A Date with Judy (film)

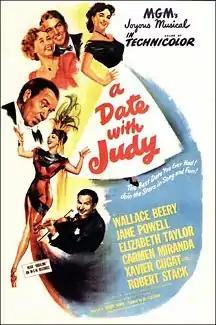
Theatrical release poster

A Date with Judy is a 1948 American Technicolor musical romantic comedy film directed by Richard Thorpe and starring Wallace Beery, Jane Powell and Elizabeth Taylor. The film is based on the radio series of the same name.